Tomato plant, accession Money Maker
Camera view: horizontal (90 deg, fisheye); turntable rotation: 240 degrees
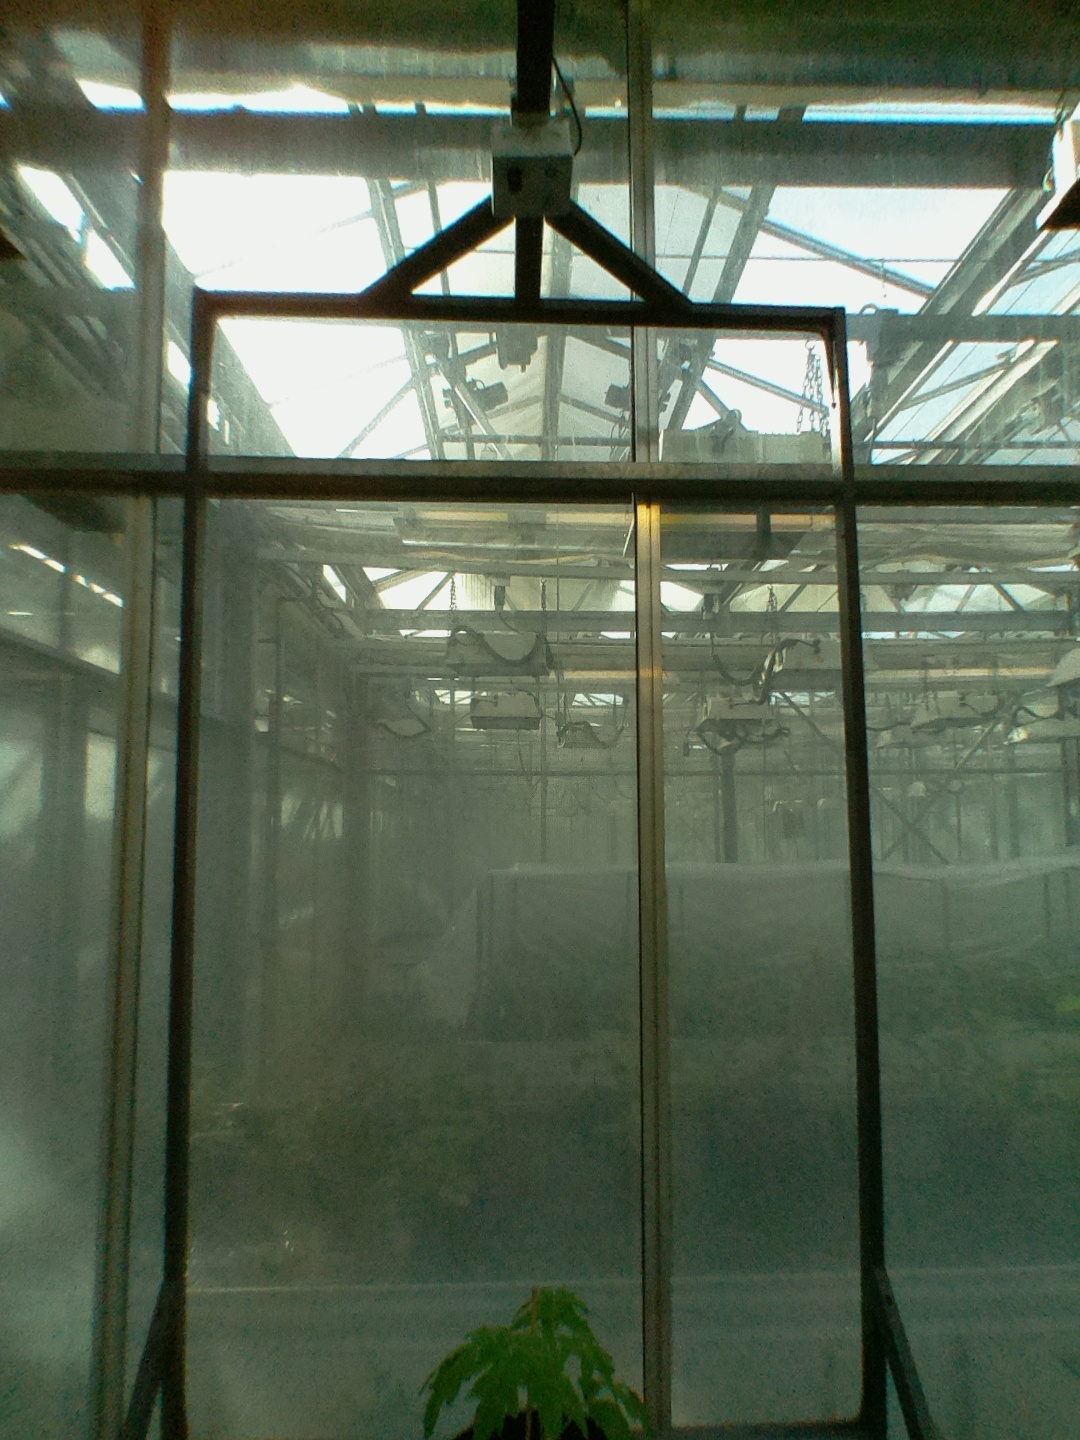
BBCH growth stage 13: 6 of true leaves visible